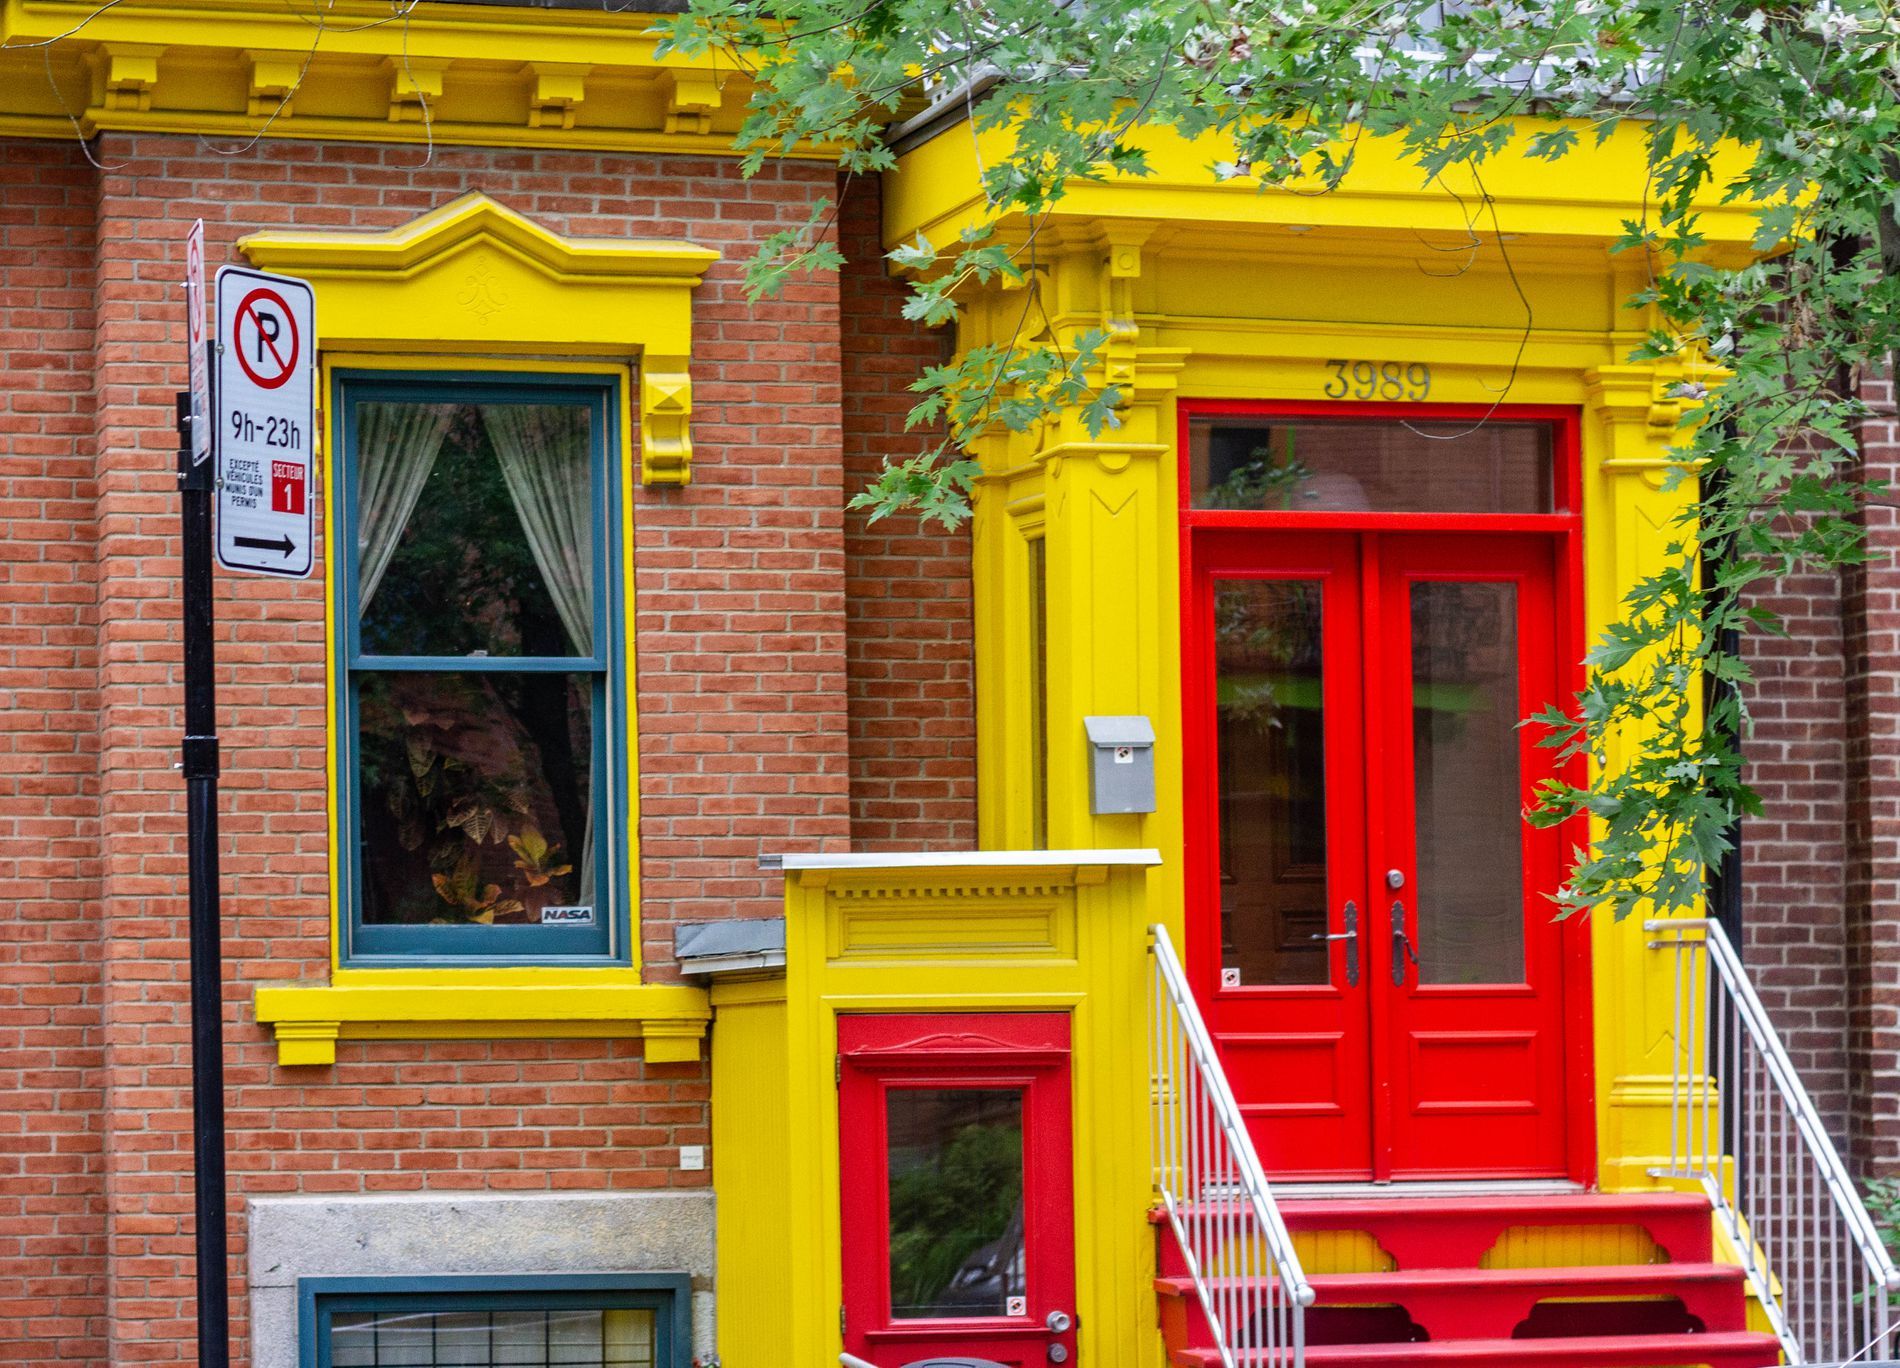
A Colorful House.
The image shows a great house in the city with some trees from the upper side. The house is eye-catching because of the many details and decorations. The picture reflects civil life.
A photo taken at eye level in daylight captures a colorful house. The house features red and yellow colors with a brick-style design, making it attractive and unique. Tree leaves hanging above add an artistic, homey feel to the scene.
Labels: Brick, Handrail, Door, Architecture, Building, Housing, Window, House, Staircase, Home Decor, Leaf, Plant, Neighborhood, Railing, Outdoors, Shelter, Wall, City, decoration, window, trafic signal, Tree, Plants, Handrails, Doors, Windows, Box, Sign, Tree Leaves
Camera: Canon Canon EOS 7D
Lens: EF50mm f/1.8 STM, Canon EF 50mm f/1.8 STM
Aperture: F3.5
Exposure: 1/160 sec
ISO: 800
Focal length: 50.0 mm